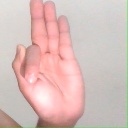
अक्षर: फ